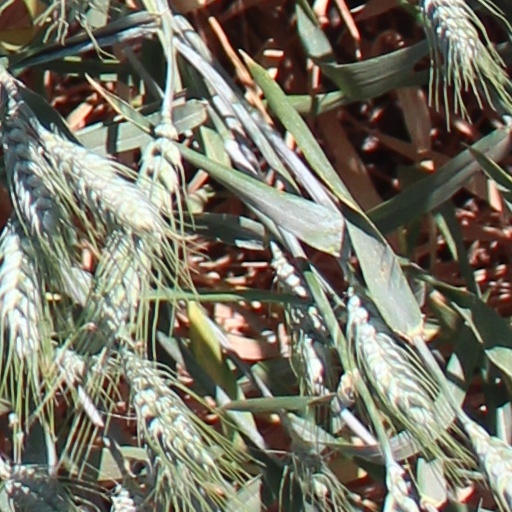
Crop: wheat